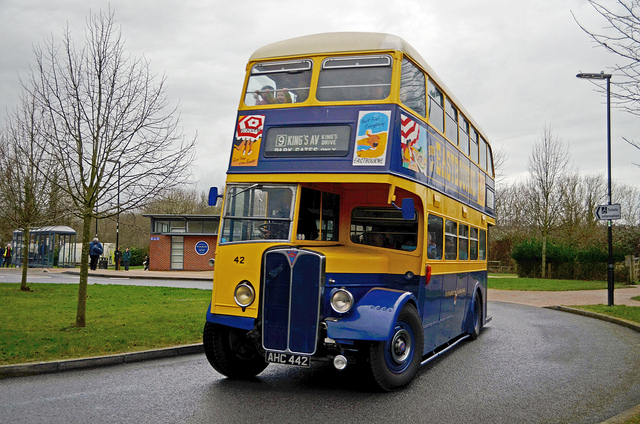
a yellow and blue bus is on the street

A double decker bus by the curve of a driveway.

The double-decker bus drives away from the bus stop.

A two story bus making a turn on a round about.

A double decker bus is in the street.